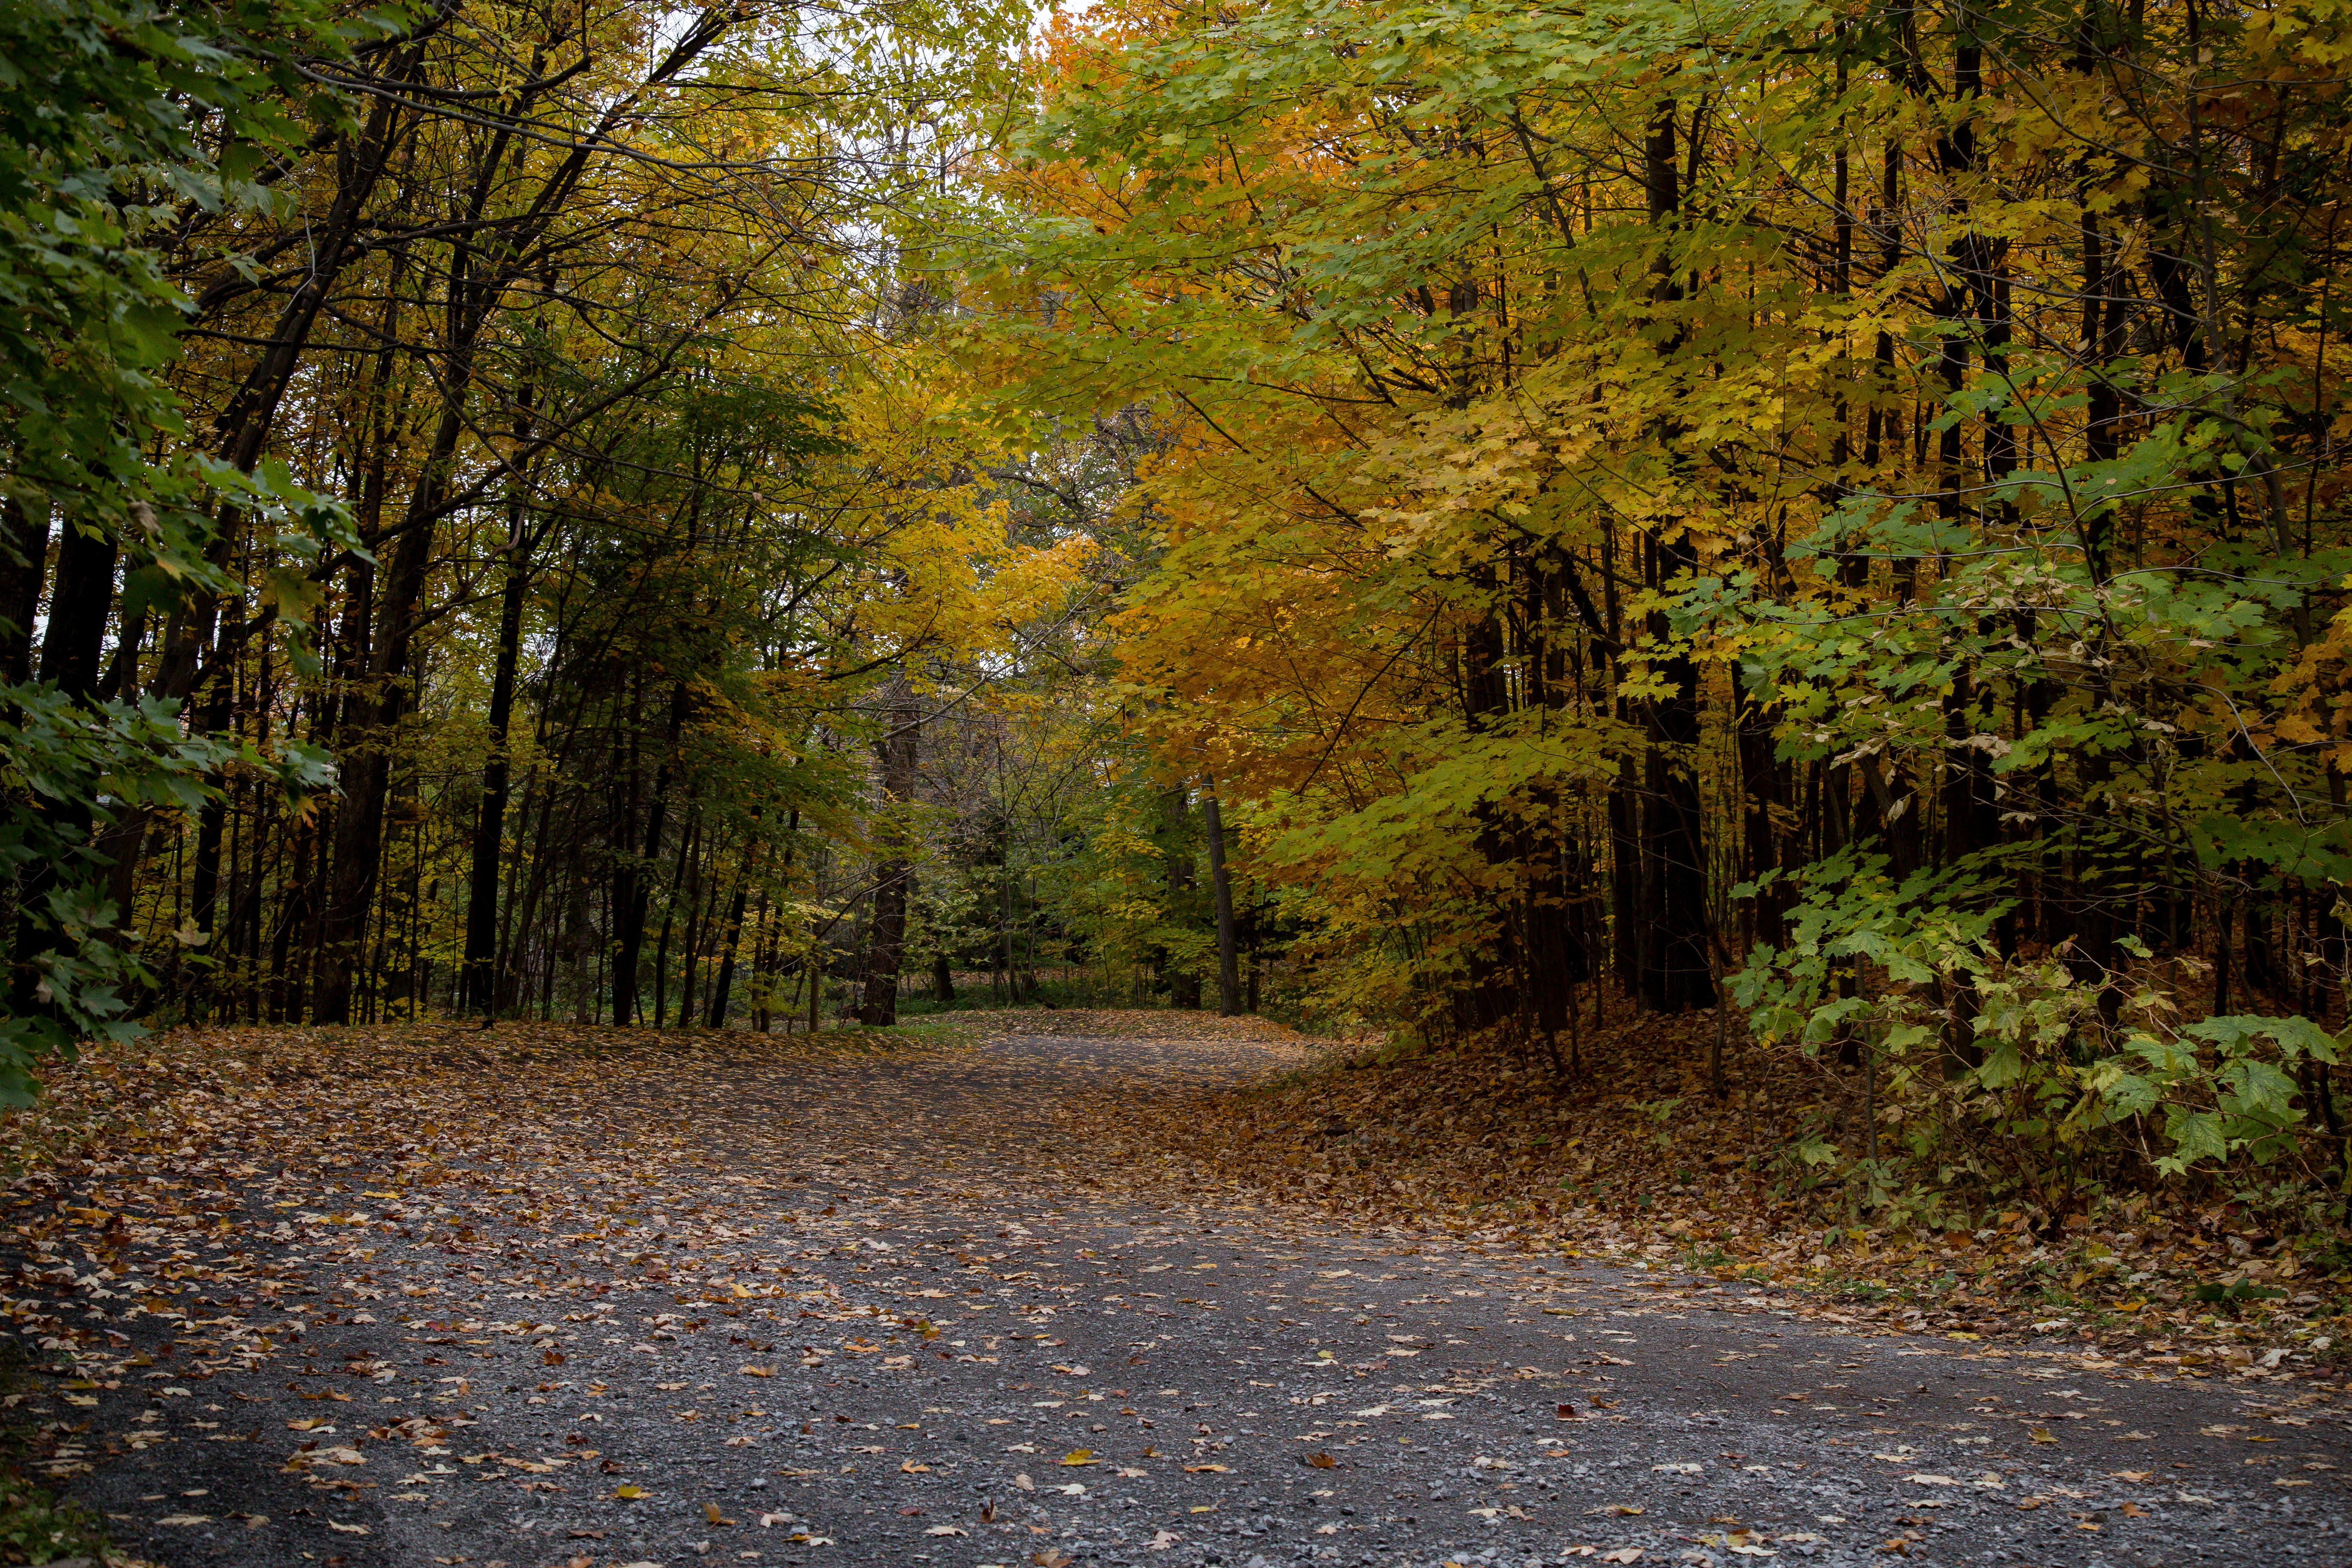
tree, nature, forest, wilderness, plant, trail, sunlight, morning, leaf, autumn, season, deciduous, woodland, habitat, ecosystem, natural environment, woody plant, temperate broadleaf and mixed forest, temperate coniferous forest